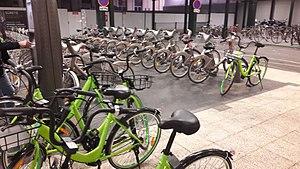
station Vélib' et vélos Gobee.bike à la gare de Paris-Austerlitz
Gobee.bike est une entreprise hongkongaise de service de location de vélos en libre-service fonctionnant sur le principe du « vélo flottant » ou flotte libre.